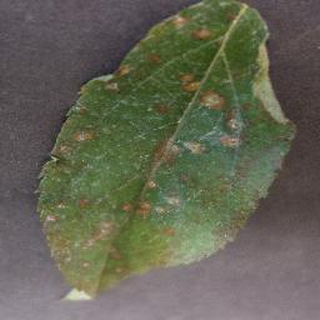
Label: apple_cedar_apple_rust